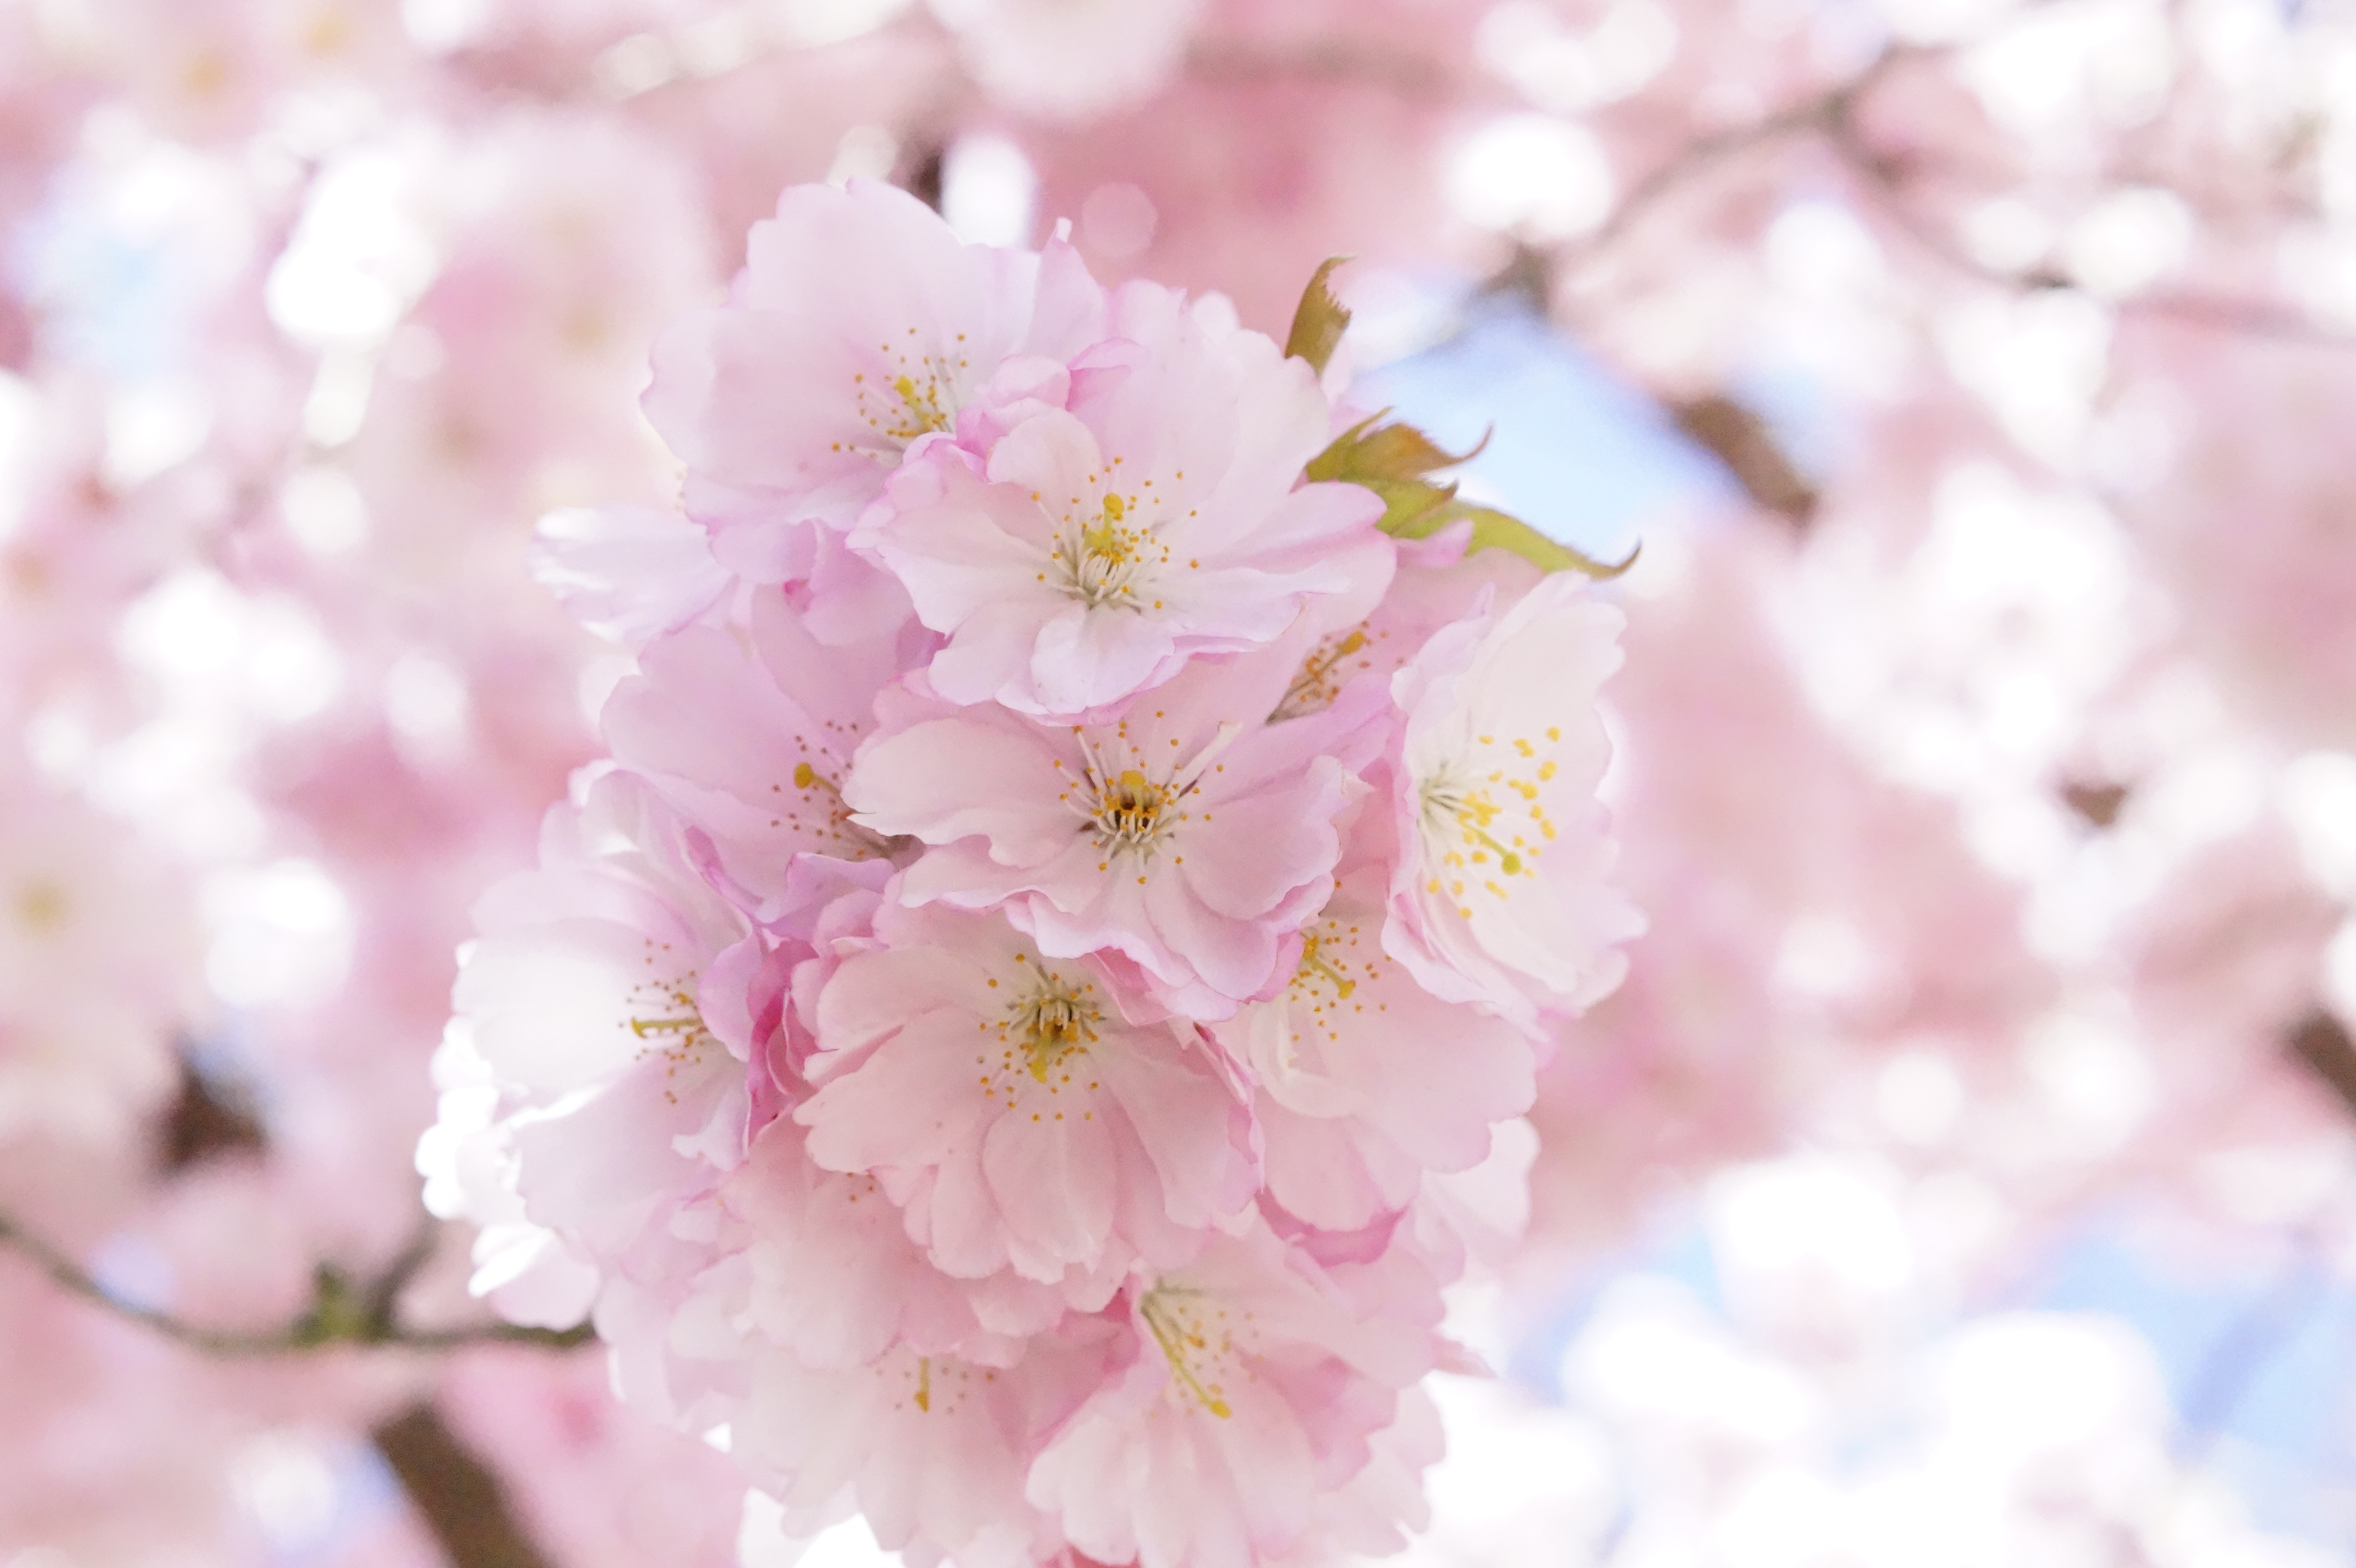
tree, branch, blossom, plant, sweet, flower, petal, bloom, spring, produce, lush, romance, pink, cherry blossom, flowers, beauty, japanese cherry trees, macro photography, spring awakening, bl tenmeer, flower tree, flowering plant, rose family, japanese cherry, overflowing, japanese flowering cherry, ornamental cherry, land plant